Platz der Luftbrücke (Berlin U-Bahn)

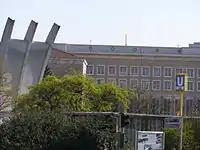
Entrance to Platz der Luftbrücke U-Bahn station, with Airlift Memorial

Platz der Luftbrücke is a Berlin U-Bahn station located on the . It is located under Platz der Luftbrücke and the south end of Mehringdamm on the border between Kreuzberg and Tempelhof, near the former Tempelhof International Airport, and is now named for the square there with its memorial to the victims of the Berlin Airlift.